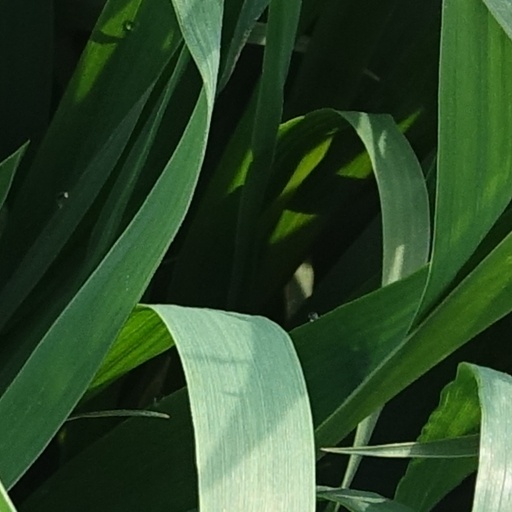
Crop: wheat